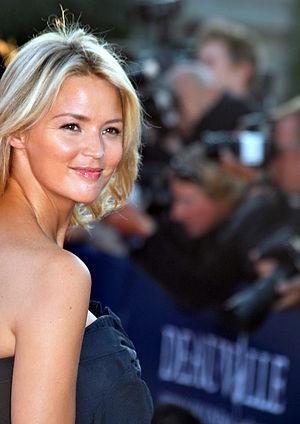
Virginie Efira au festival de Deauville
Virginie Efira est une actrice franco-belge, née le 5 mai 1977 à Schaerbeek. Elle a débuté en tant qu'animatrice à la télévision belge.